Santi Giacomo e Niccolò, Quercegrossa

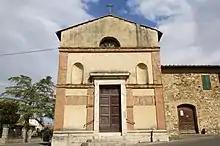
The church Santi Giacomo e Niccolò

Santi Giacomo e Niccolò is a Roman Catholic parish church in the village of Quercegrossa, within the municipal limits of Castelnuovo Berardenga, a few kilometers outside of Siena, region of Tuscany, Italy.